Alexandra Szalay

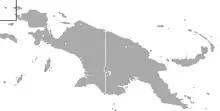
Gebe Cuscus area

Whilst a member of the 1994 expedition with Tim Flannery and Indonesian scientist Boeadi, a new species of cuscus was described for the first time and named after Szalay. The cuscus is only found in the island of Gebe in the North Moluccas. The Gebe cuscus ("Phalanger alexandrae") lives between sea level and 300m and is endemic to the island in inhabits.